Geography of Cameroon

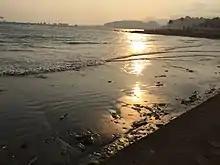
Night view of Limbe Atlantic Ocean

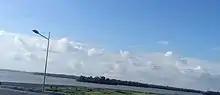
Mangroves along the banks of Wouri River in Douala

Cameroon is one of the wettest parts of Africa and records Africa's second highest concentration of biodiversity. In Cameroon forest cover is around 43% of the total land area, equivalent to 20,340,480 hectares (ha) of forest in 2020, down from 22,500,000 hectares (ha) in 1990. In 2020, naturally regenerating forest covered 20,279,380 hectares (ha) and planted forest covered 61,100 hectares (ha). Around 15% of the forest area was found within protected areas, for the year 2015, 100% of the forest area was reported to be under public ownership.